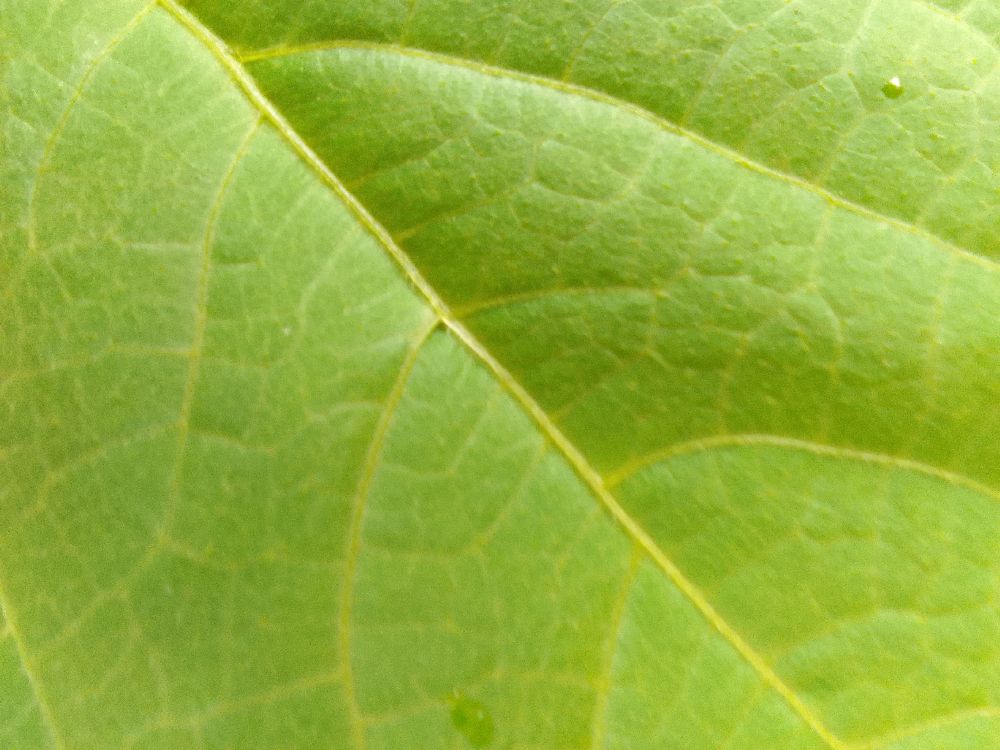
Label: healthy